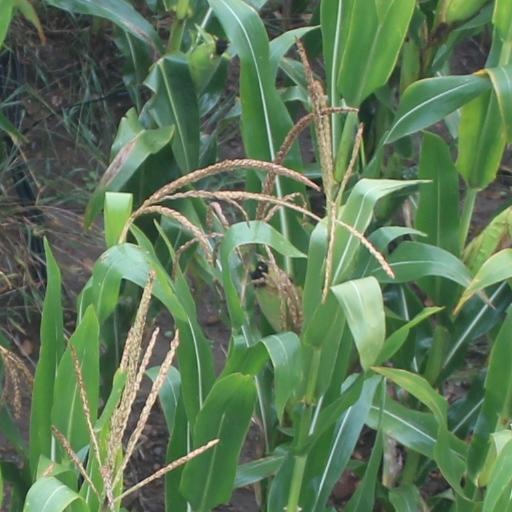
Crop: maize; corn